La Croce d'oro

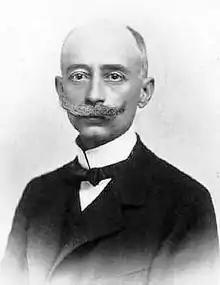
Oswald in 1907

(Italian for "The Golden Cross") is an opera in 3 acts by Henrique Oswald to an Italian libretto. It was composed in 1872. No performances of it are registered. The work remains unpublished.